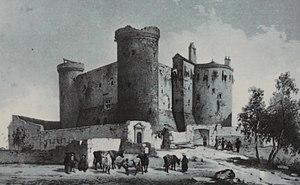
Castle of Saint Vidal
Le château de Saint-Vidal est une forteresse médiévale située dans la commune de Saint-Vidal, dans l'ancien Velay, à environ 7,5 km au Nord-Ouest du centre-ville du Puy-en-Velay, dans le département de la Haute-Loire.